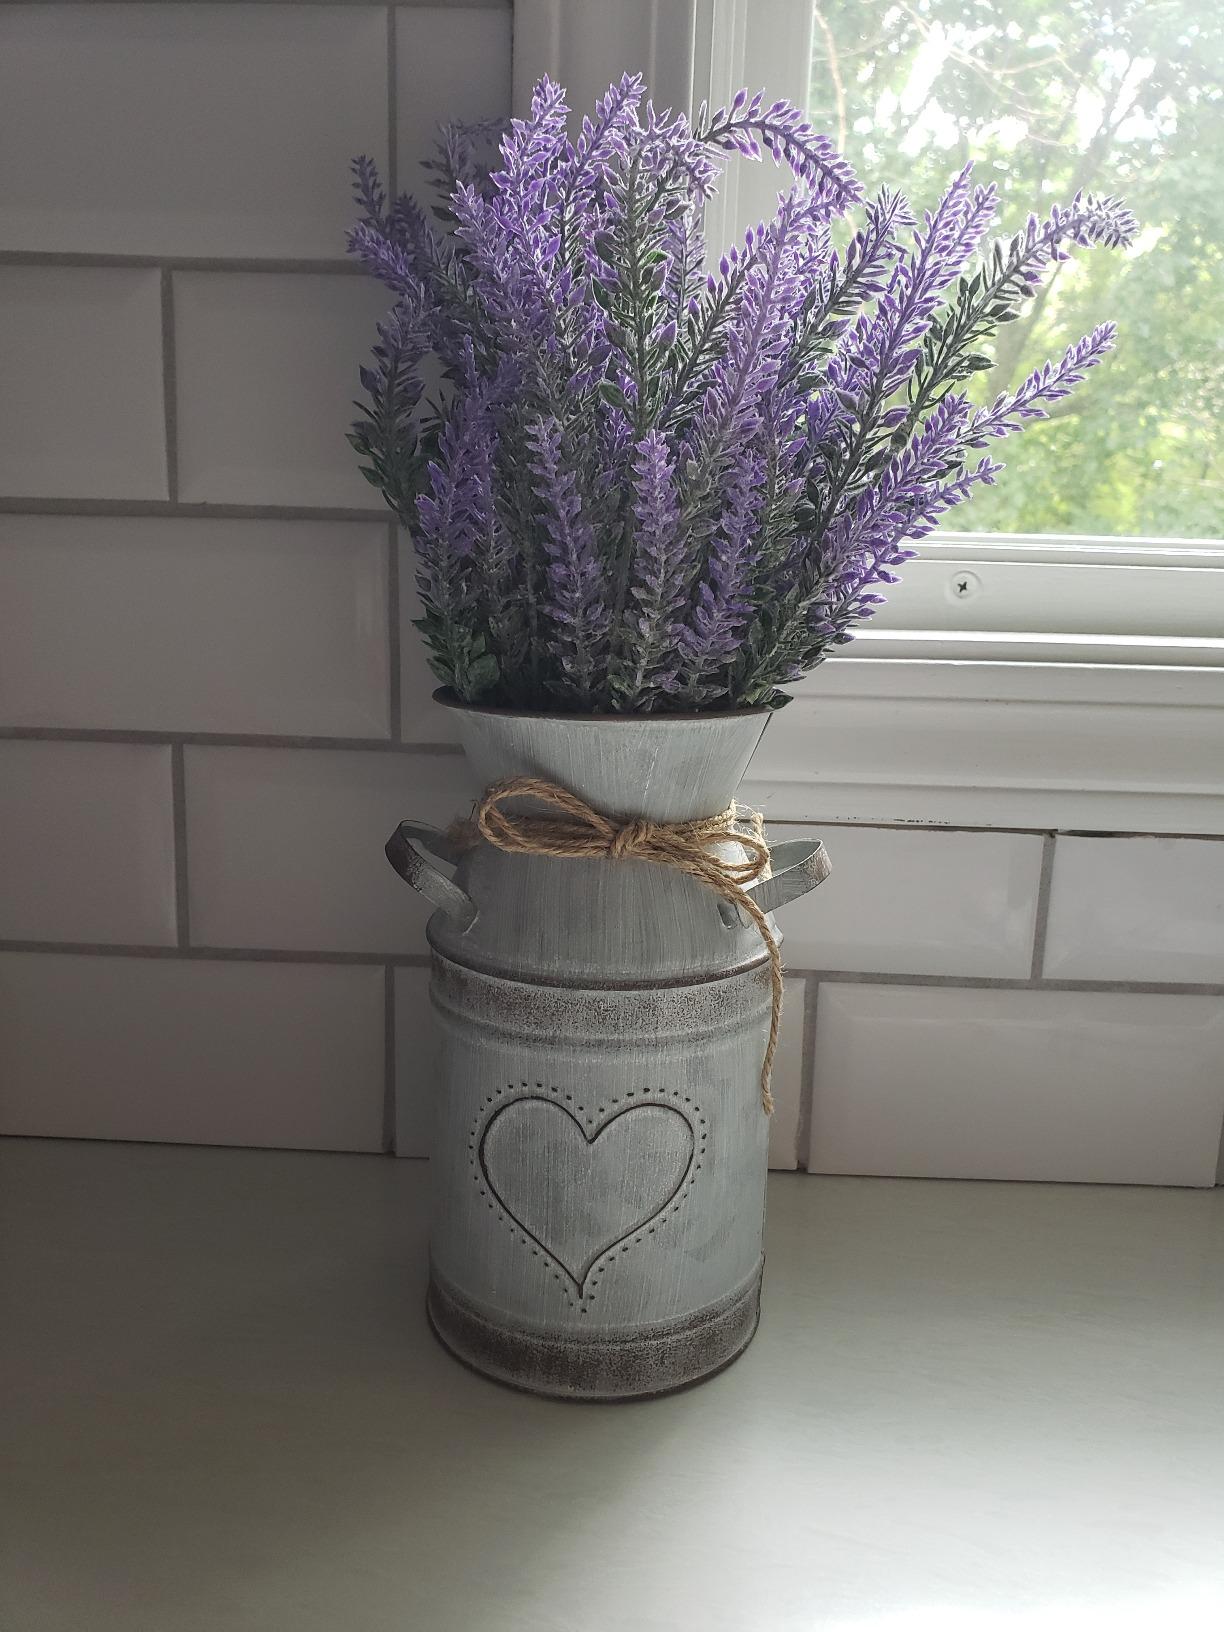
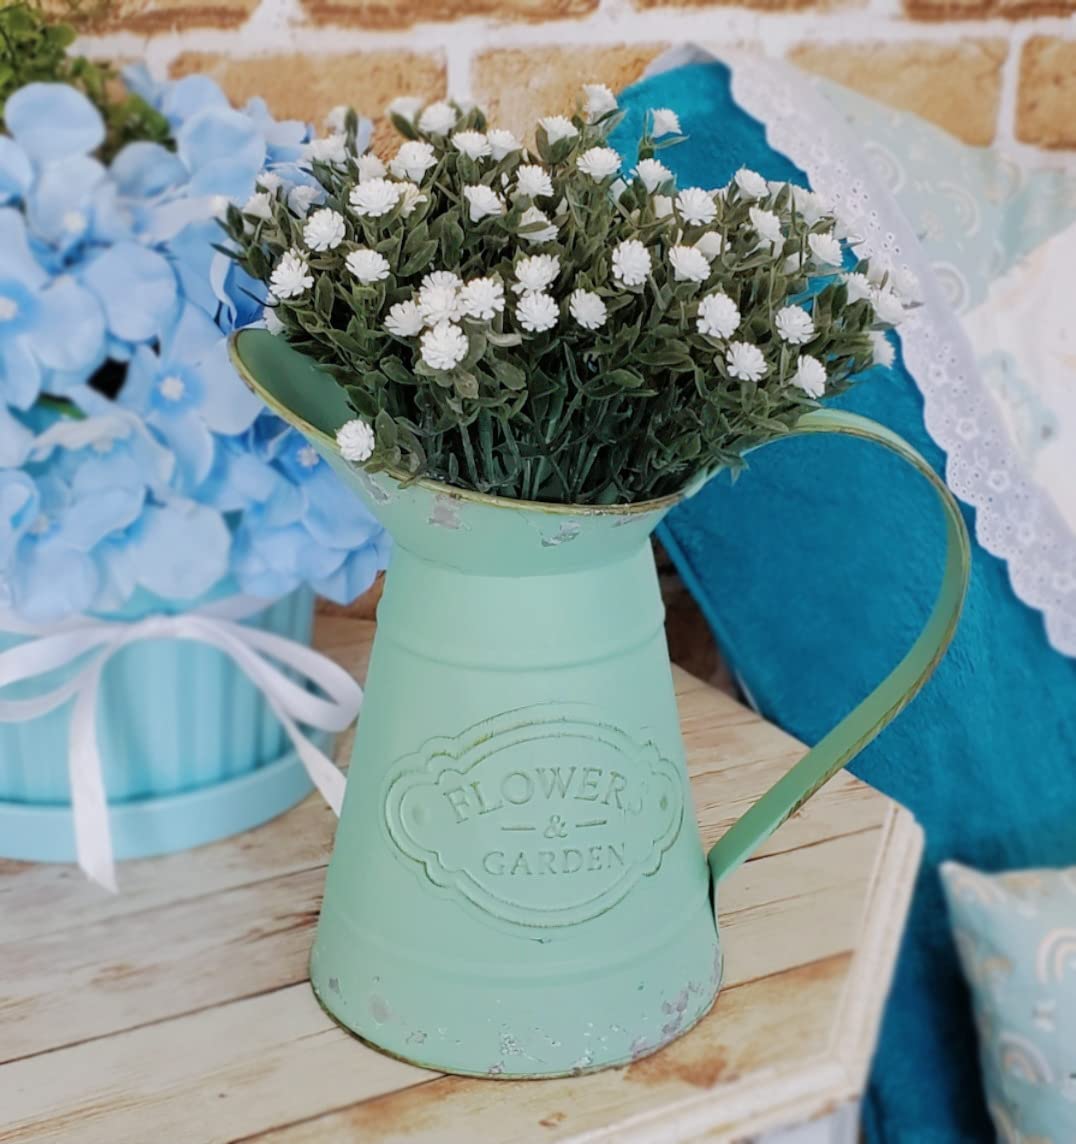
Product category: vase
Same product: no